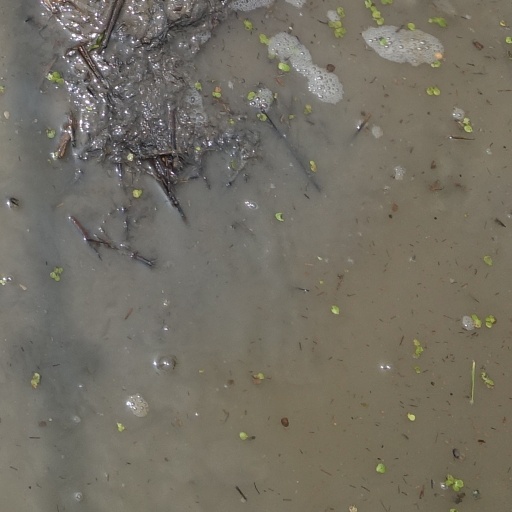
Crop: rice